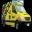
Label: ambulance